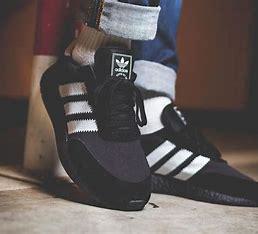
Brand: Adidas
Model: Iniki Runner